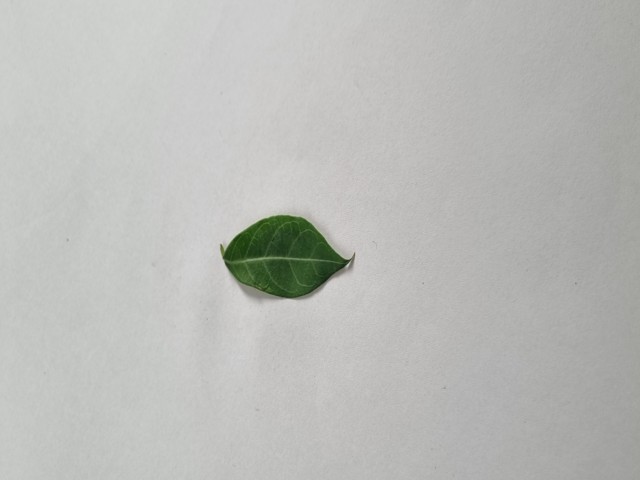
Plant: anantamul